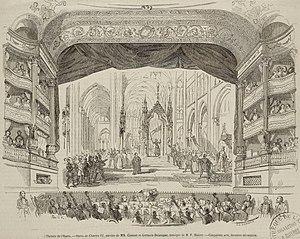
Dernier tableau du dernier acte de Charles VI, opéra de J.F. Halévy, représentant l'intérieur de la basilique de Saint-Denis
Charles VI est un opéra en cinq actes et sept tableaux de Fromental Halévy, sur un livret de Germain et Casimir Delavigne créé à l'Académie royale de musique le 15 mars 1843. Dernier grand succès du compositeur à l'Opéra de Paris, l’œuvre ne s'est pas maintenue au répertoire et on ne compte qu'une production au XXᵉ siècle et une seule représentation au XXIᵉ siècle.